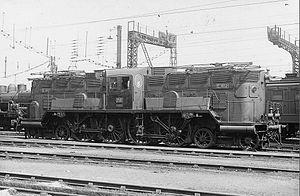
Les deux locomotives électriques E 400 sont des prototypes fabriqués par Ganz et conçues par Kálmán Kandó pour répondre à un appel d'offres lancé par l'ingénieur Hippolyte Parodi pour la Compagnie du chemin de fer de Paris à Orléans. Renumérotées 2D2 E 400 par la Société nationale des chemins de fer français, elles sont mises en service en 1926 et retirées en 1941 et 1945 sans avoir donné satisfaction.